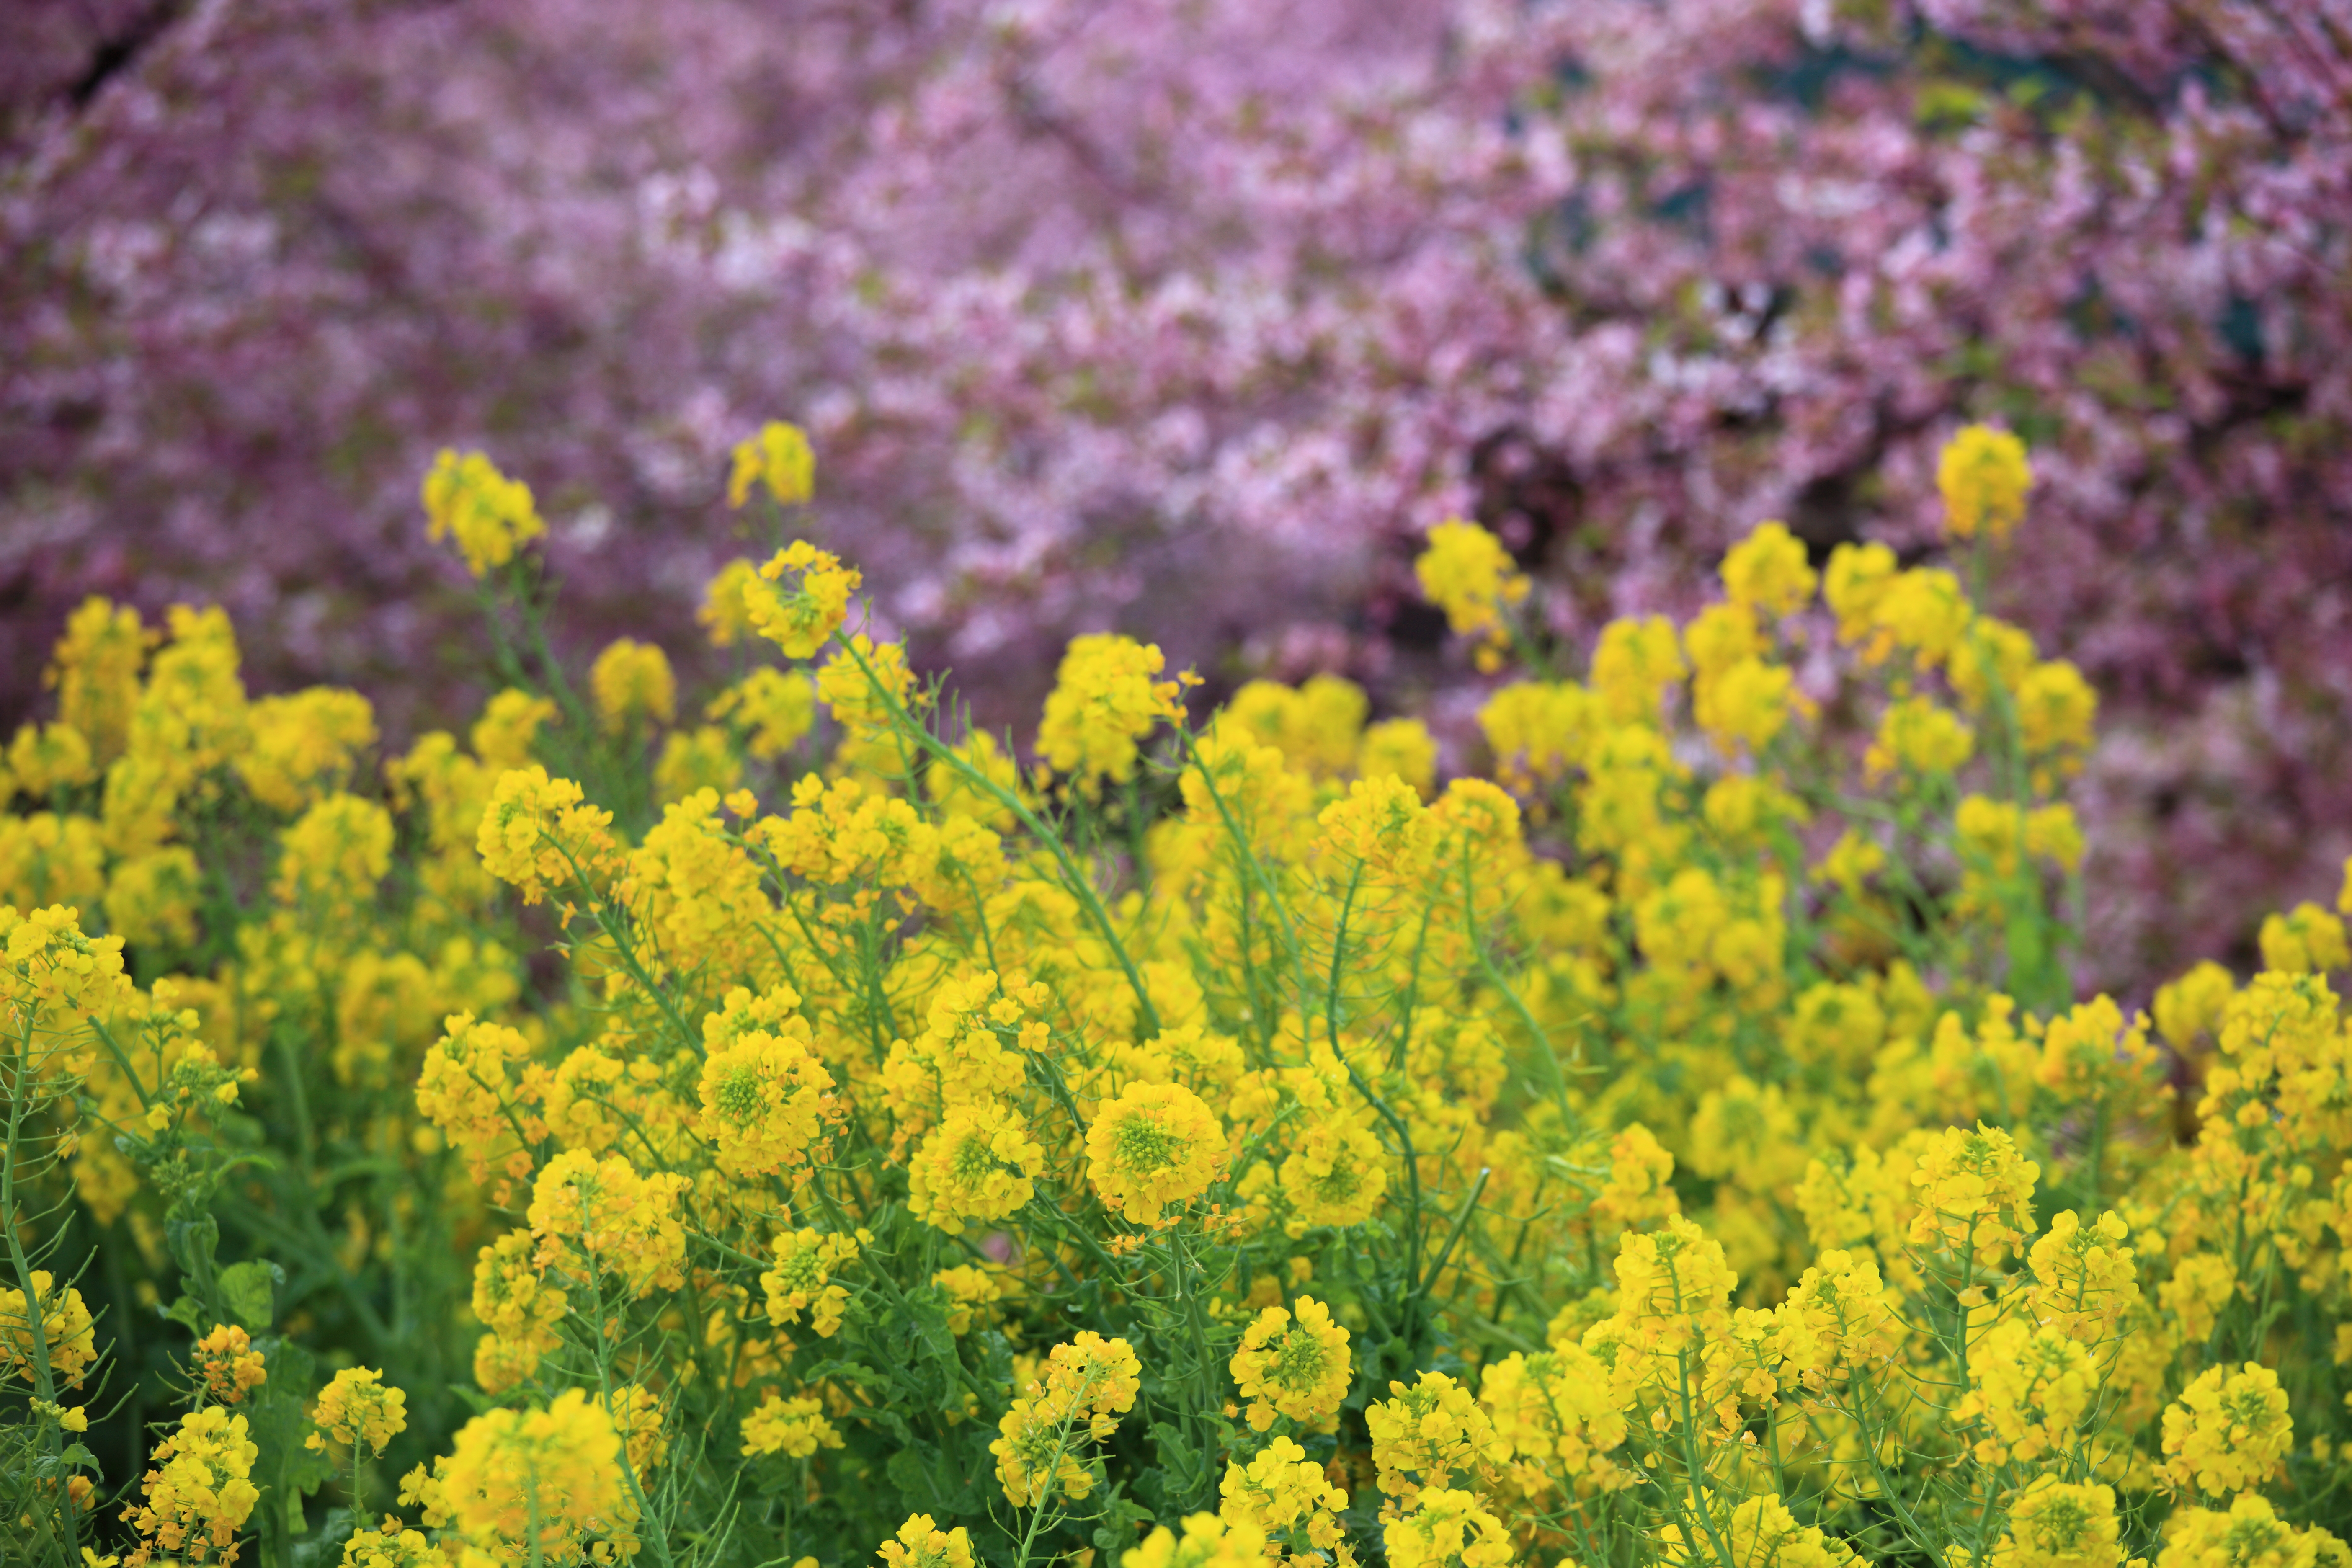
blossom, plant, field, meadow, flower, wild, high, produce, yellow, flora, rapeseed, wildflower, shrub, 5d, sakura, hires, canola, markii, cherry, brassica, hi, res, resolution, turnip, rapa, nippooleifera, flowering plant, land plant, mustard plant, mustard and cabbage family, alyssum